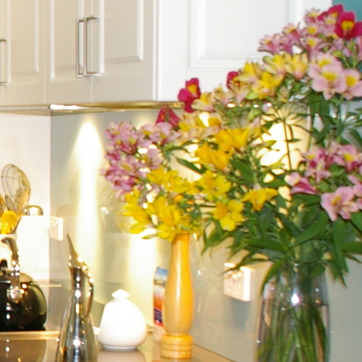
Material: foliage